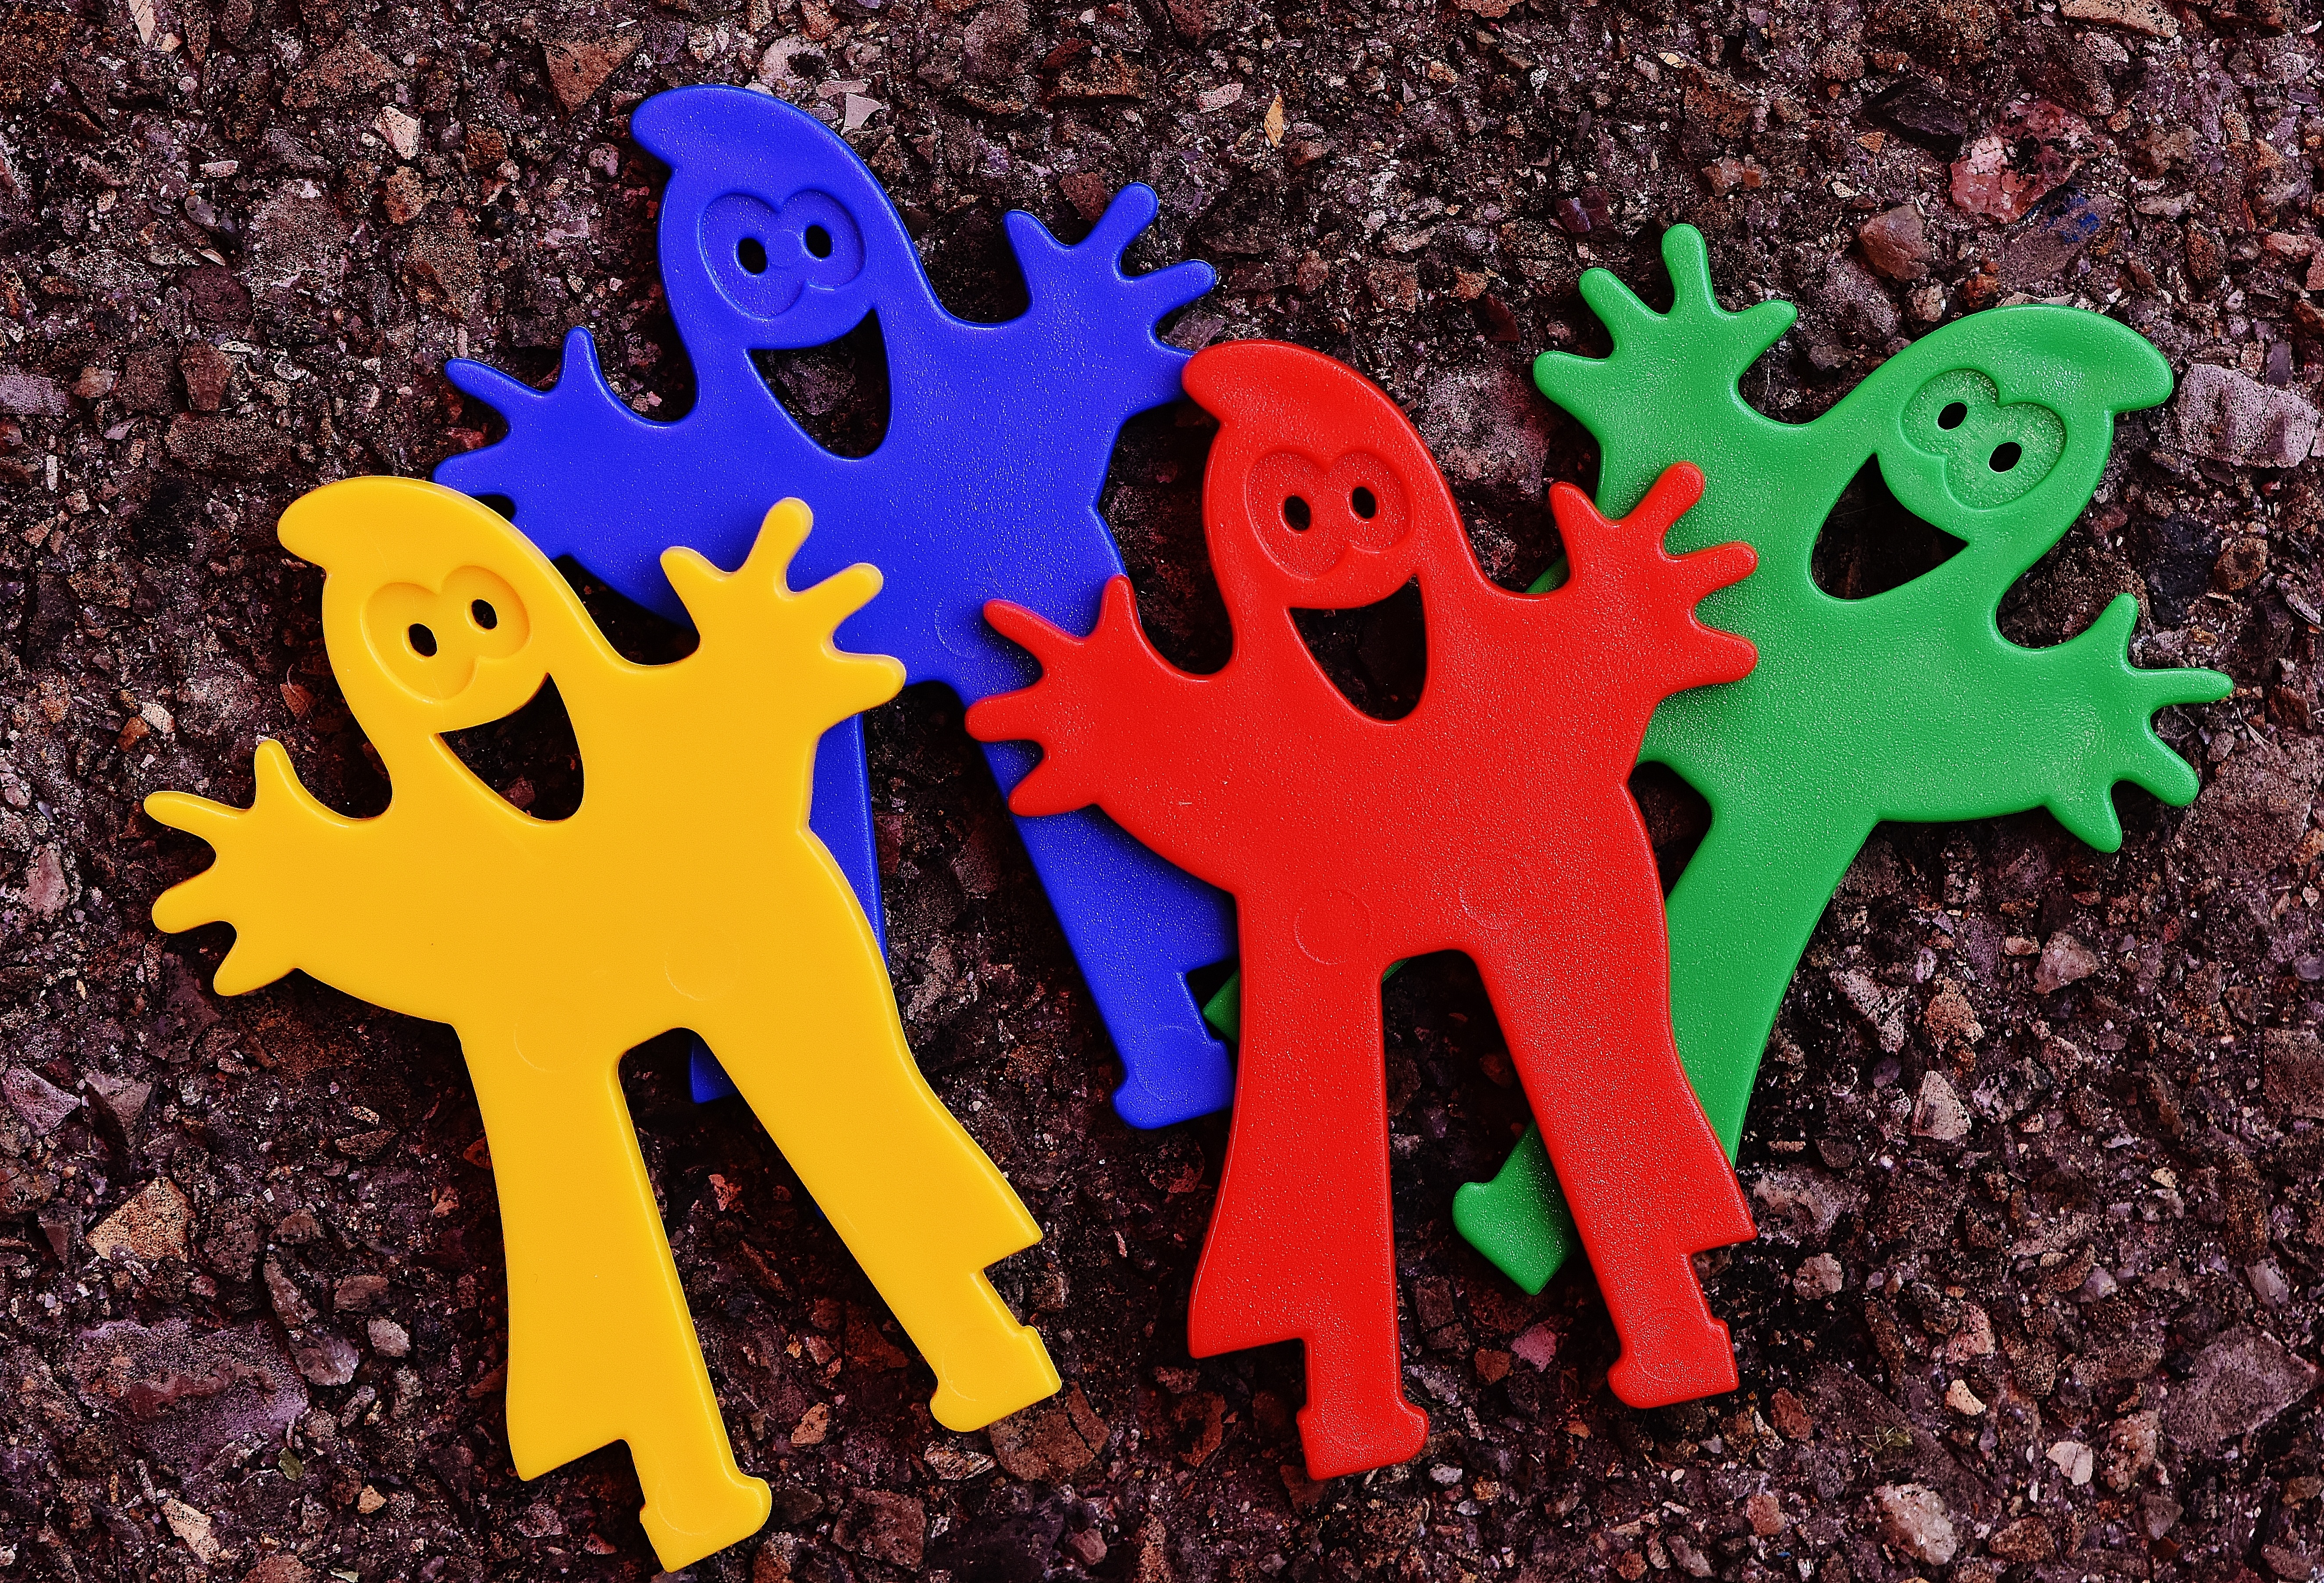
tree, play, plastic, leaf, flower, soil, colorful, toy, laugh, fig, fun, toys, funny, ghost, ghosts, spirit, woody plant